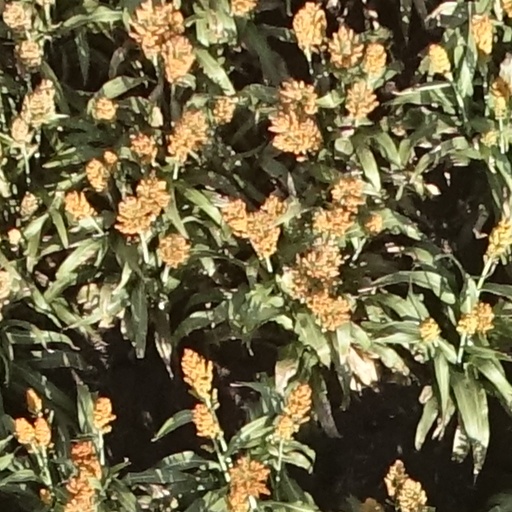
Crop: sorghum